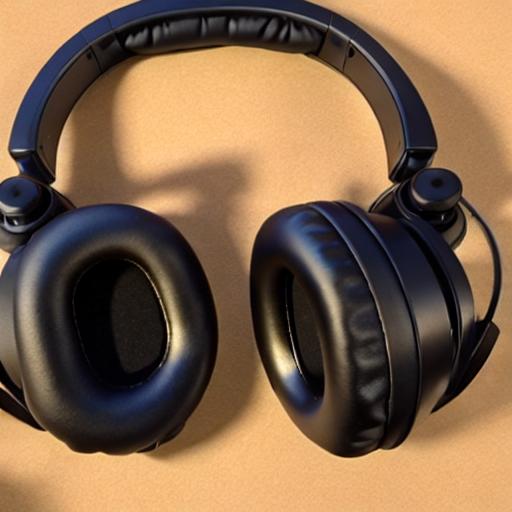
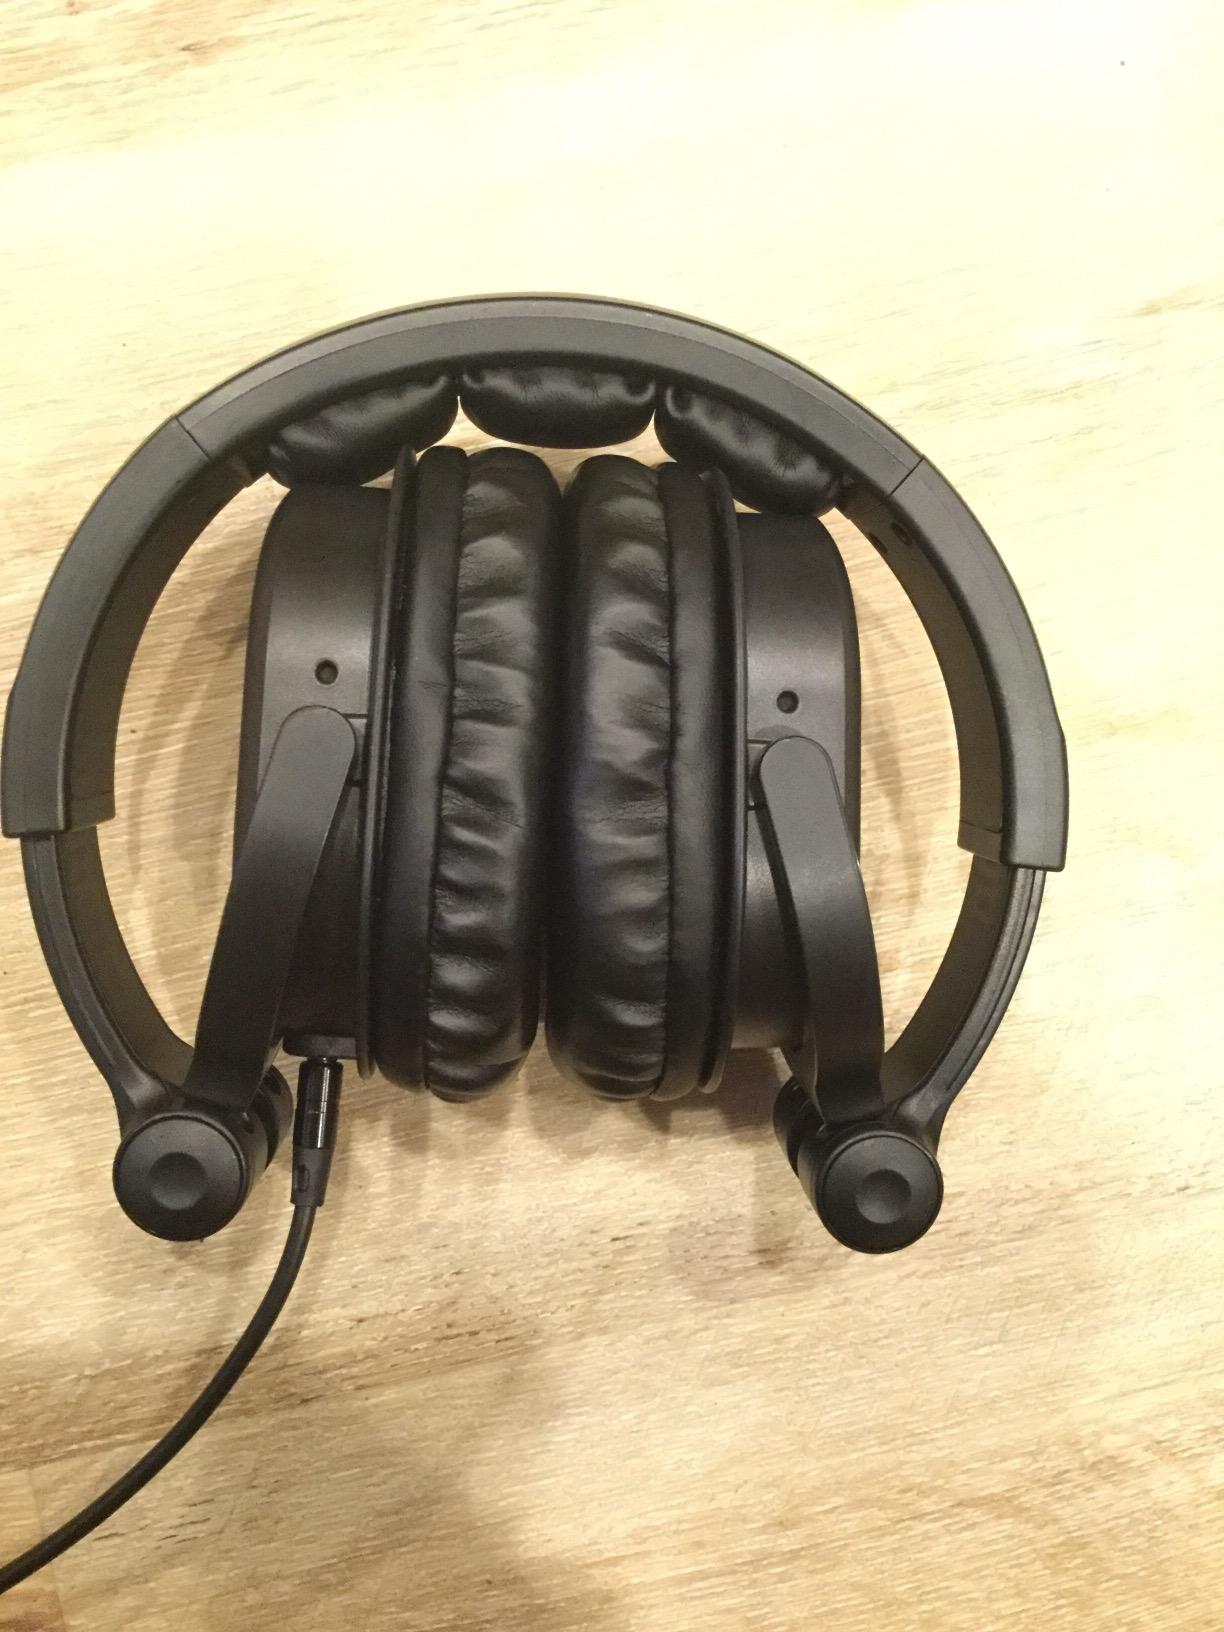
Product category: headphones
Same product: no